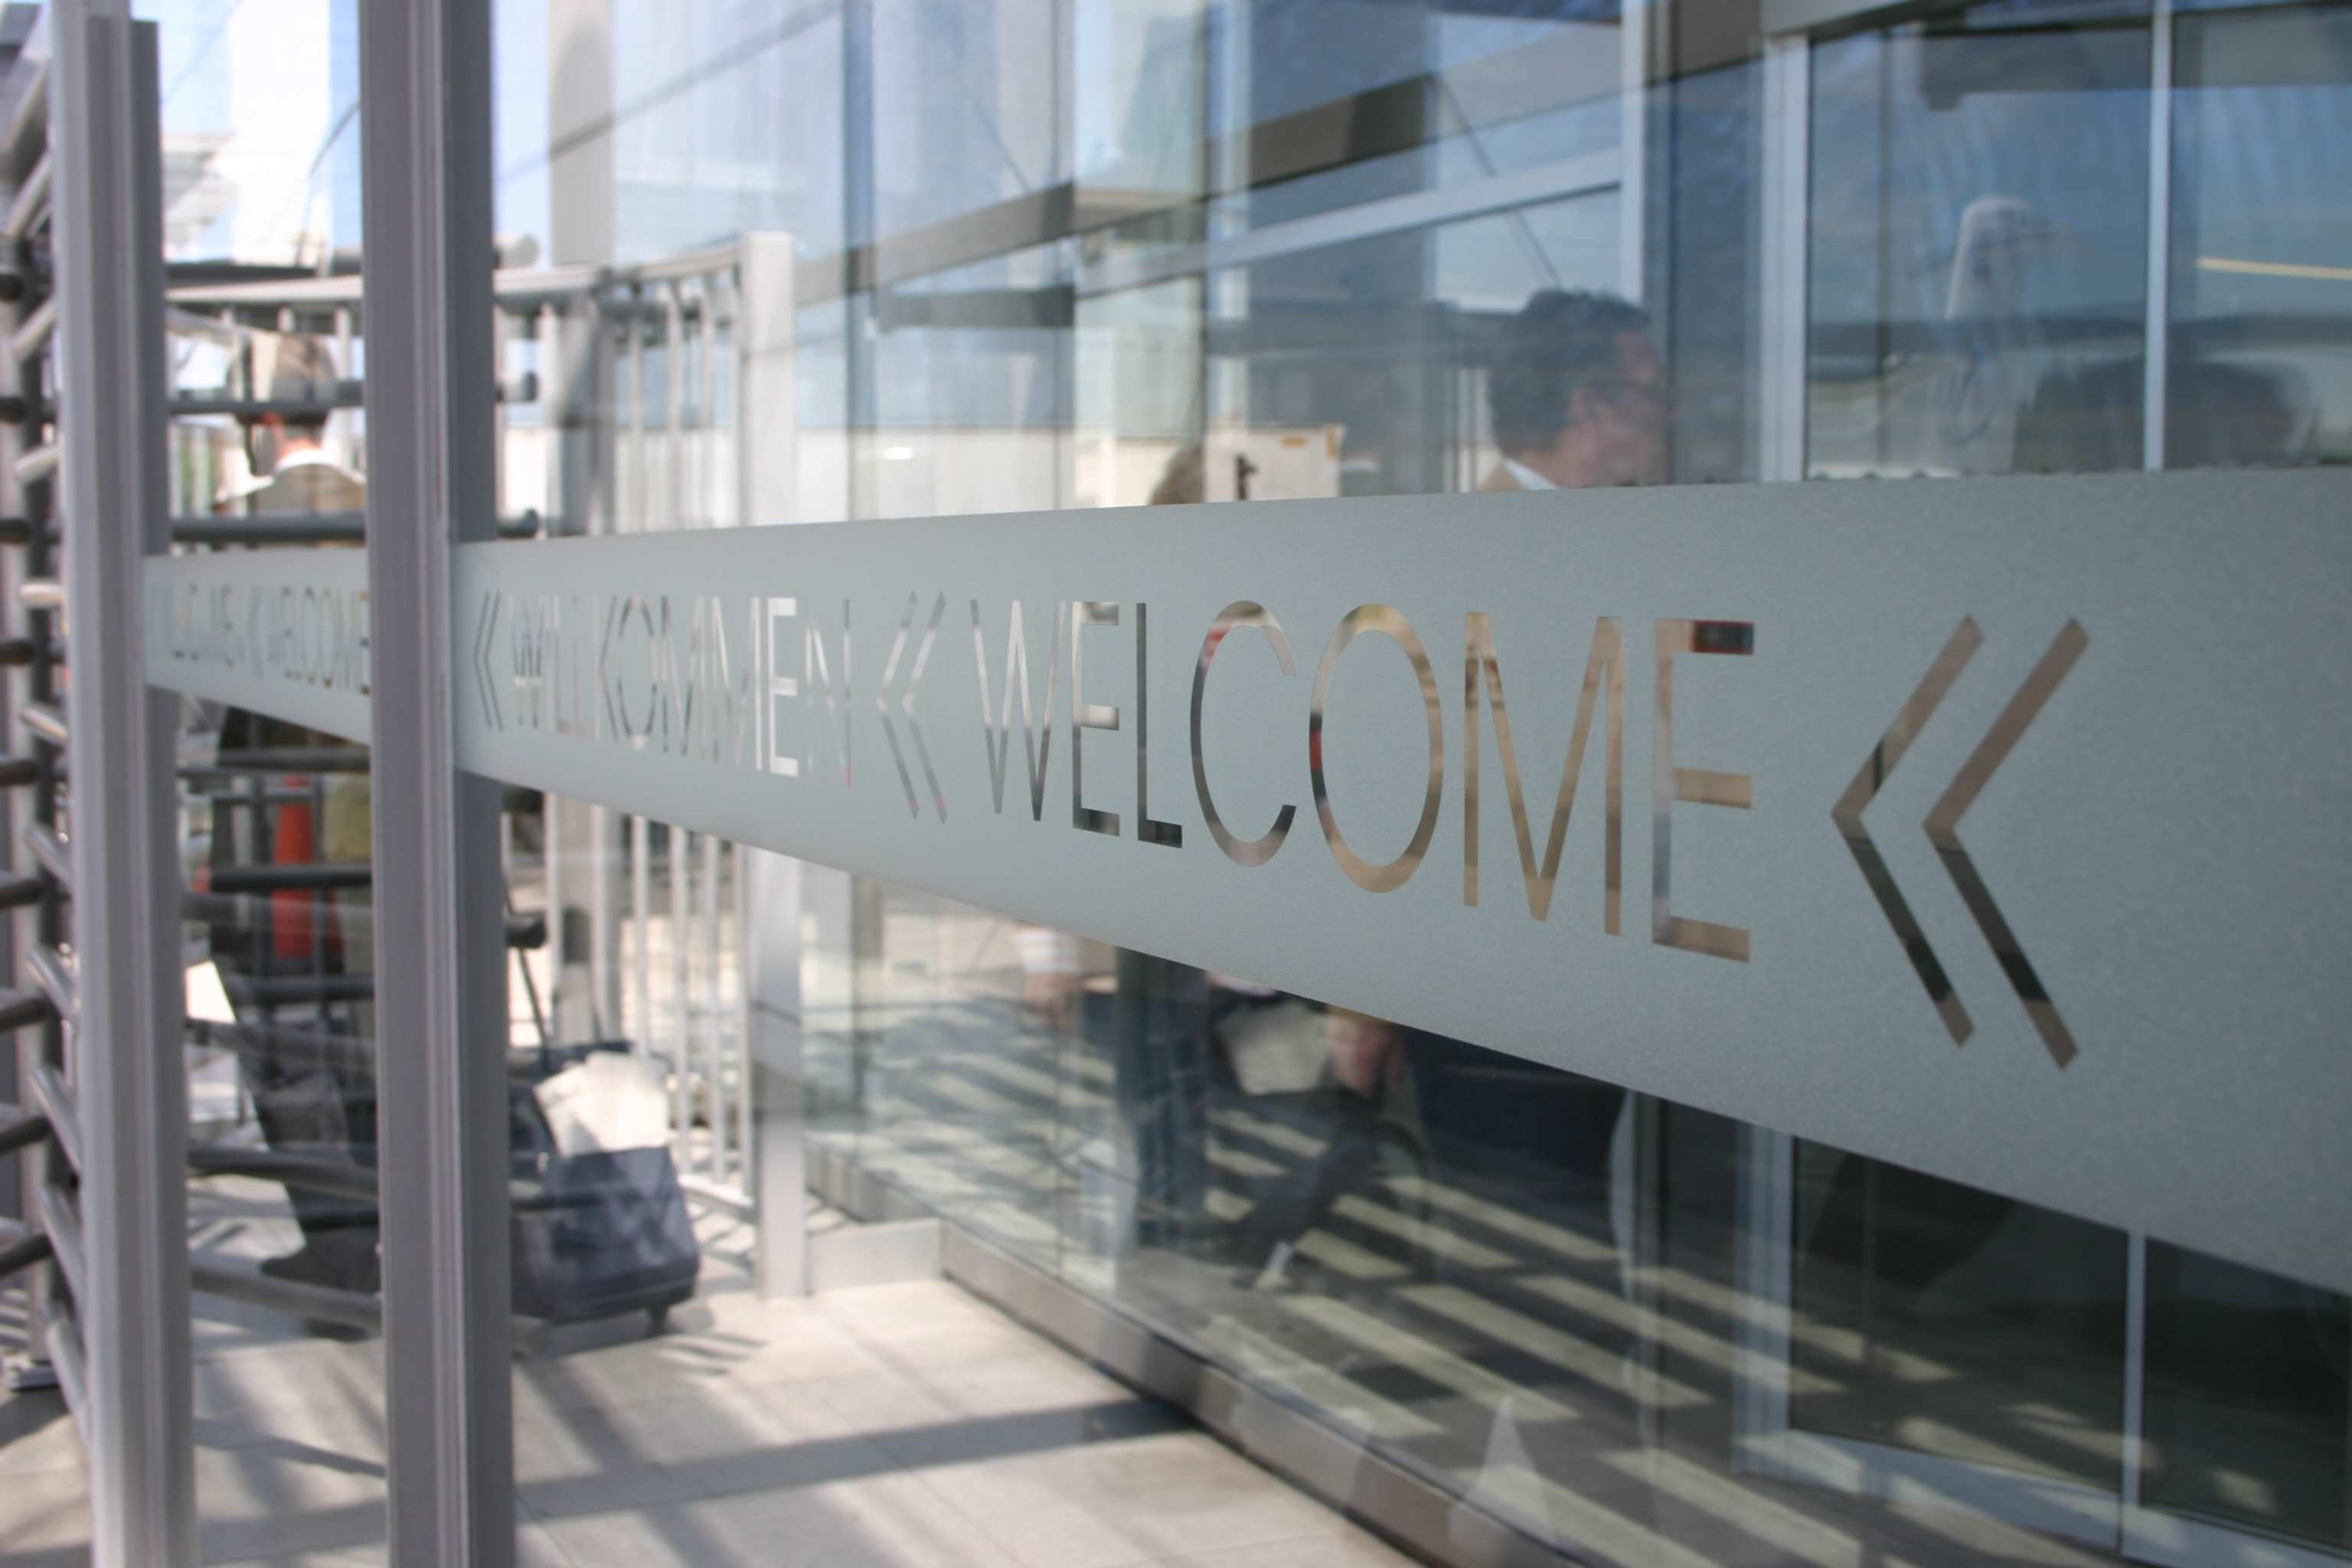
airport, signage, public transport, welcome, tourist attraction, input, mirroring, glass door, business trip